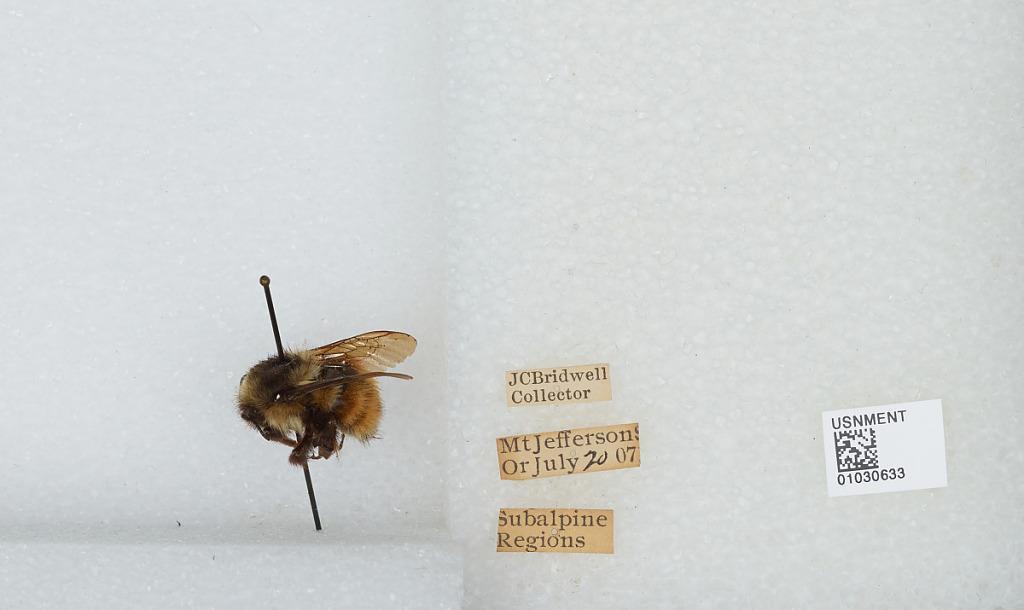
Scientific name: Bombus (Pyrobombus) melanopygus Nylander
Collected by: J. Bridwell
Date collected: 1907-7-20
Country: United States
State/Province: Oregon
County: Linn
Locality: Subalpine Regions, Mount Jefferson
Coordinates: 44.6742, -121.799